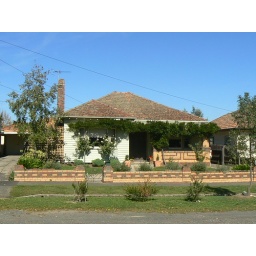
A weatherboard house in Ballarat with an interesting garden wall and a deco pattern on the verandah wall.